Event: Nepal Earthquake
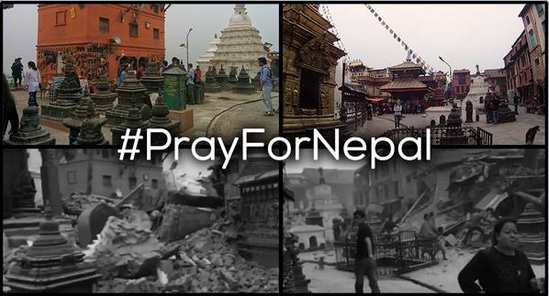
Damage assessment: damage